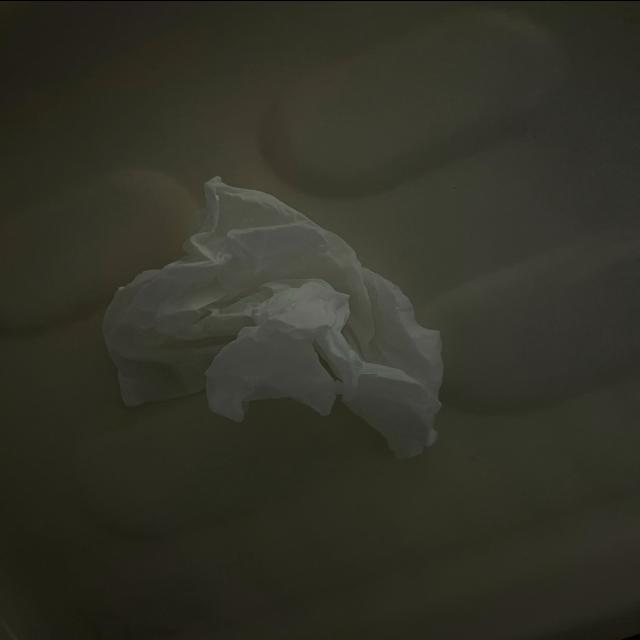
Label: tissues